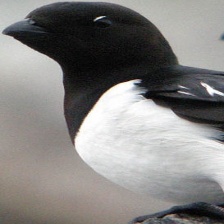
Species: LITTLE AUK
Scientific name: ALLE ALLE